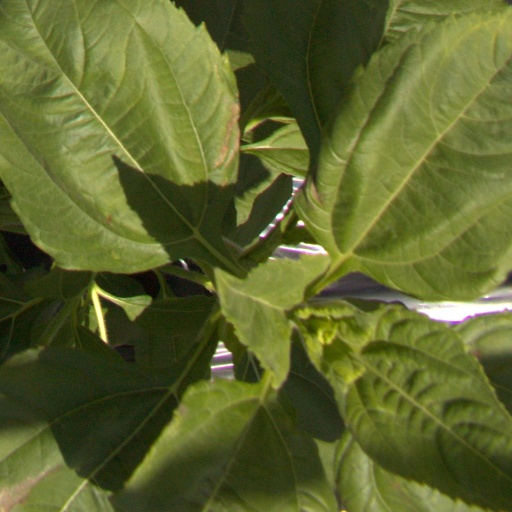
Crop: Jerusalem artichoke